Natural skin care

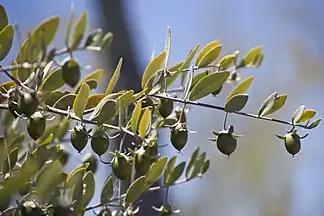
Jojoba oil is easily refined to be odorless, colorless and oxidatively stable, and is often used in cosmetics as a moisturizer and as a carrier oil for specialty fragrances

Many countries require that the ingredient composition of skin care products is listed on the product, using the International Nomenclature of Cosmetic Ingredients (INCI) conventions. Ingredients are listed in the order of their percentage within the product; natural ingredients are listed in Latin and synthetic ingredients are listed by technical name. "The U.S. government has documented more than 10,500 ingredients in cosmetic products, but only a small percentage of those chemicals have been tested for safety. Of those that have been tested, some have been identified as carcinogens (causes cancer), teratogens (causes birth defects), and reproductive toxicants (damages the ability to reproduce)."